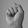
ASL letter: S